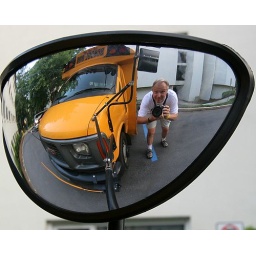
EM HWC reflection in bus mirror